Giralda

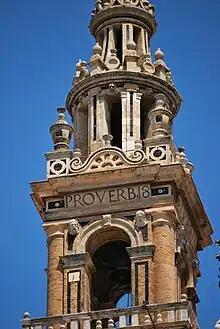
Part of the 16th-century inscription, "Proverbs 18"

In the 16th century Hernán Ruiz the Younger, who was commissioned to work on cathedral, constructed a new Renaissance-style belfry extension at the top of the tower, which houses the bells today. The new belfry was constructed between 1558 and 1568. It brings the height of the tower to approximately 95 or 96 meters. It consists of several sections or tiers. The lower section has a square layout with the same width as the main shaft of the tower. It consists of a lantern-like structure with 5 openings on either side in which the bells are hung. The space above these openings features for oculi in addition to a central arch. The top edge of this section is crowned with decorative stone "urns" popularly known as ""carambolas"". The upper section is narrower and consists of two square sections topped by two round sections of diminishing size. Black tiles are used alongside sculptural details for decoration throughout the belfry. The top of the square sections also features the inscription "TURRIS FORTISSIMA NOMEN DNI PROBERBI8", a reference to a passage of the 18th Proverb: "The name of the Lord is a fortified tower."